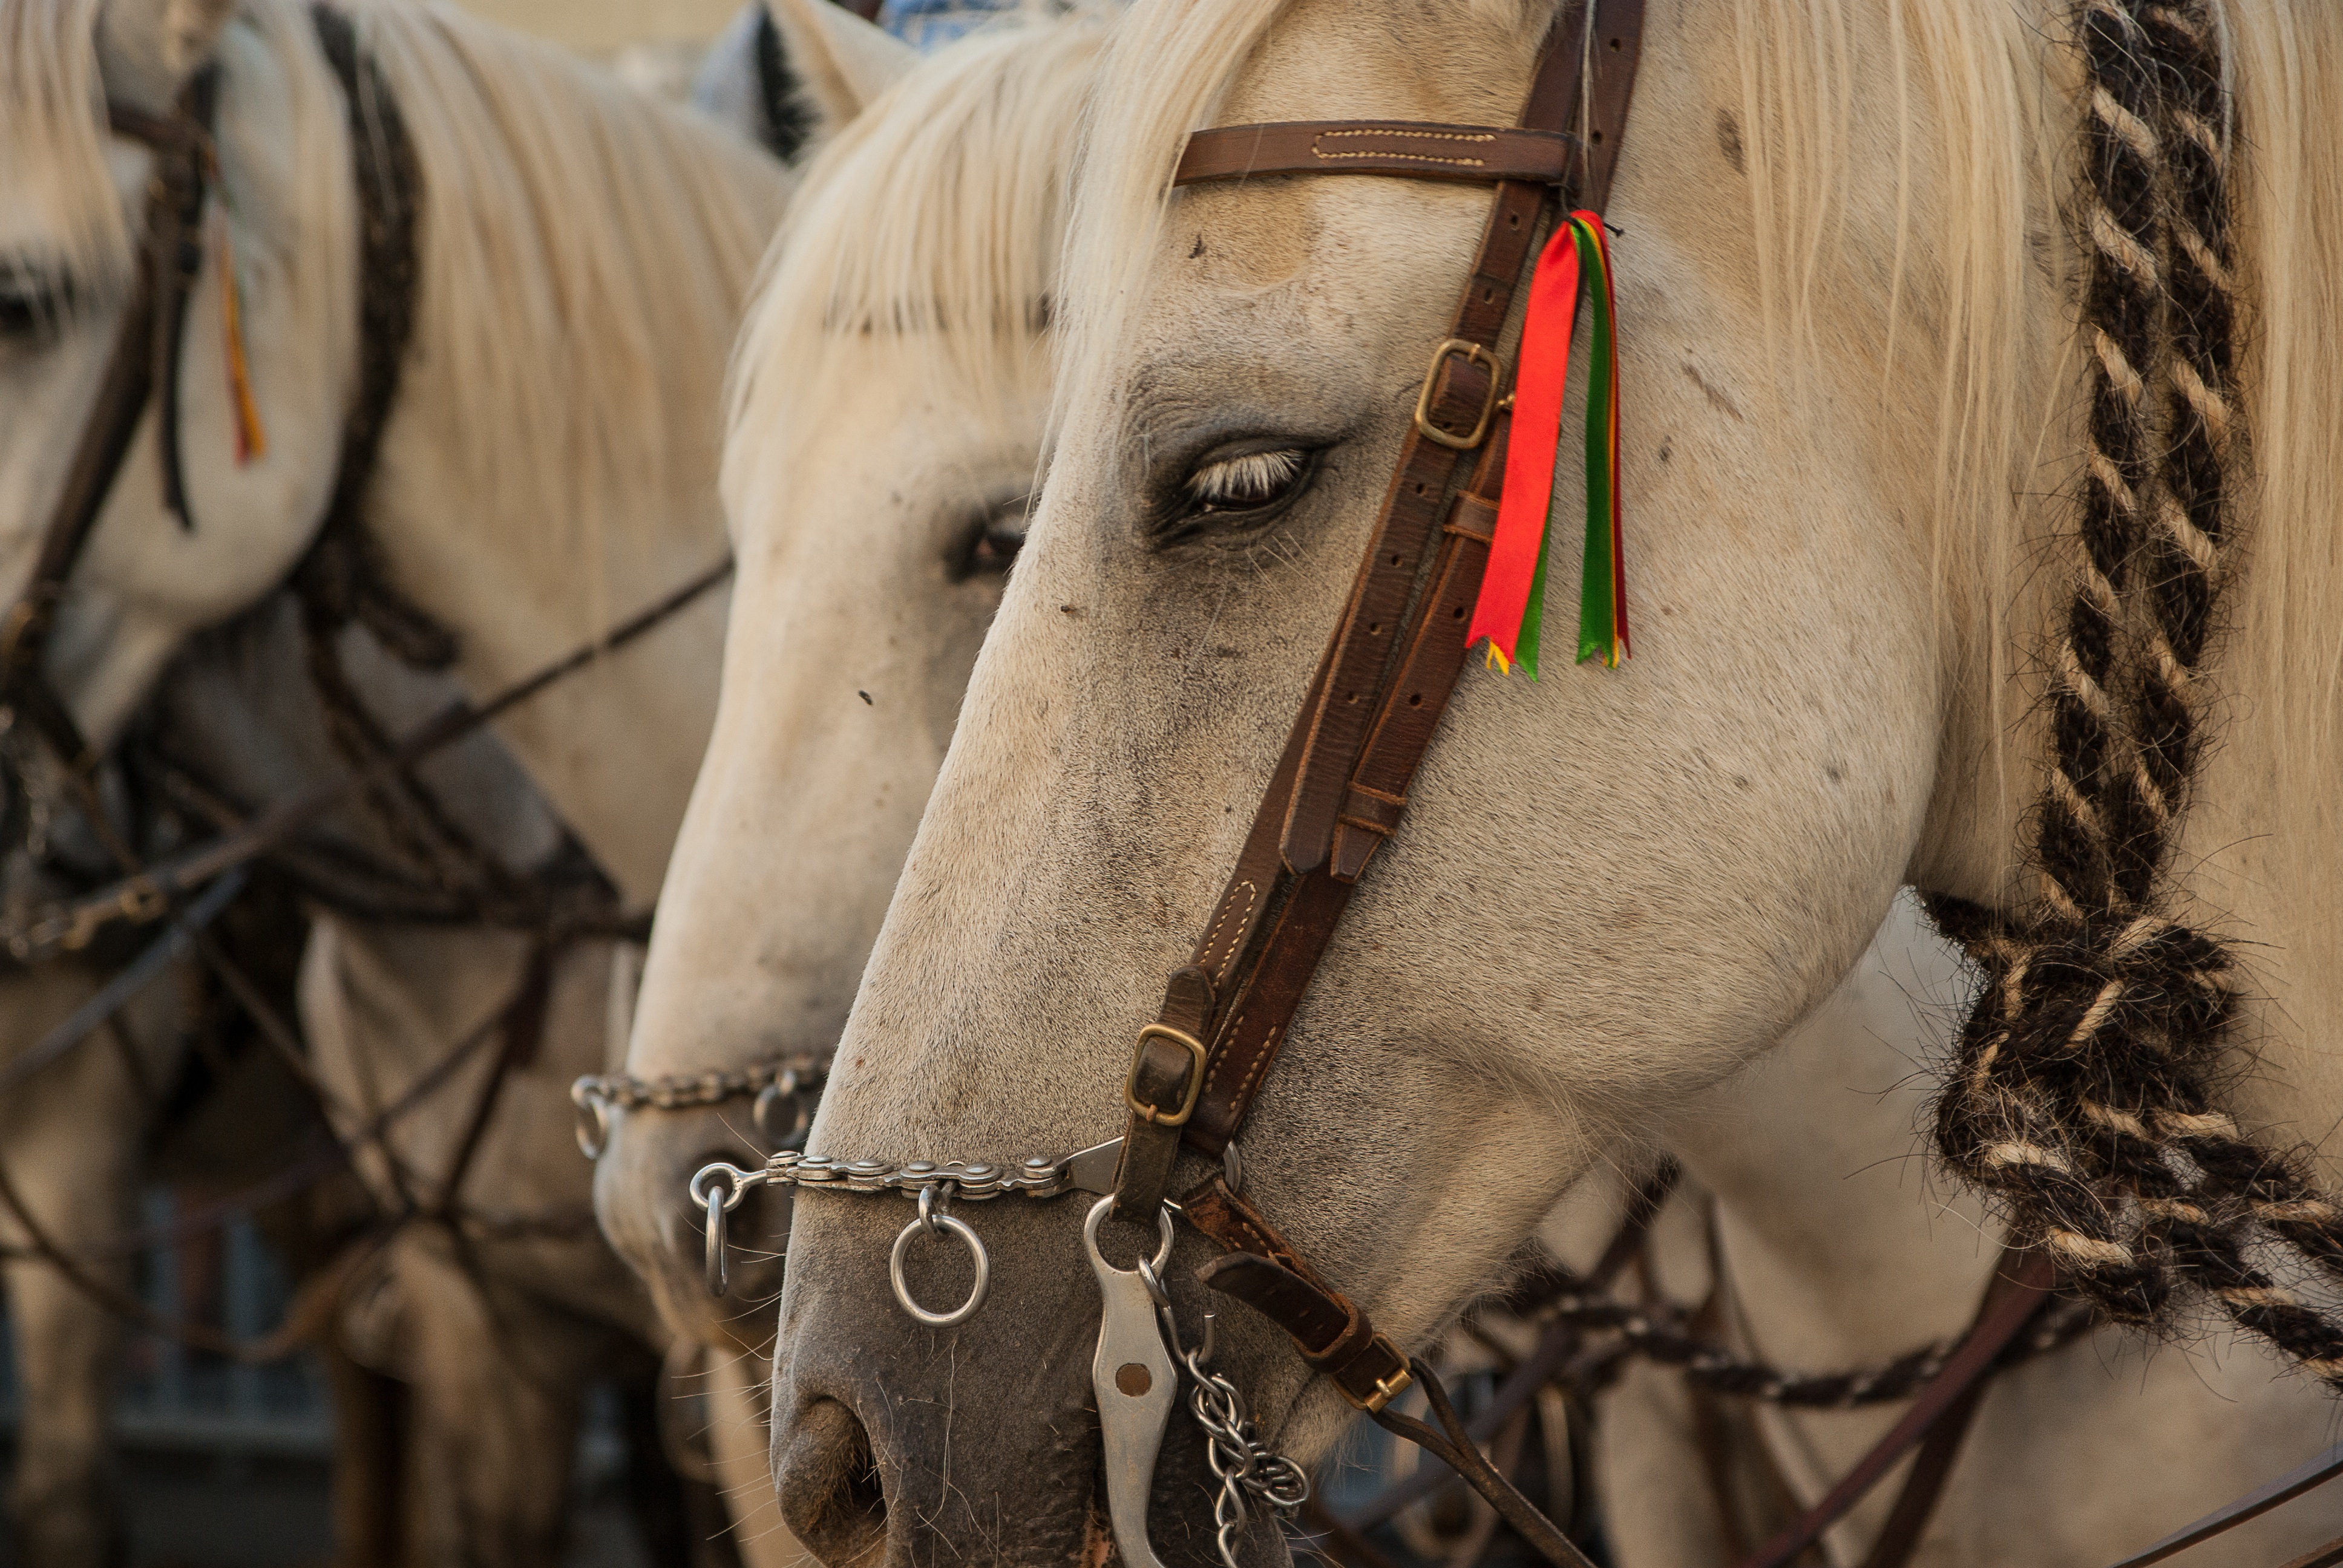
horse, mammal, stallion, mane, bridle, horses, head, harness, camargue, feria, pack animal, horse like mammal, horse tack